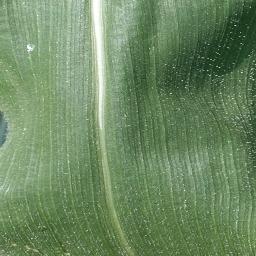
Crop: corn
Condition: (maize)_healthy